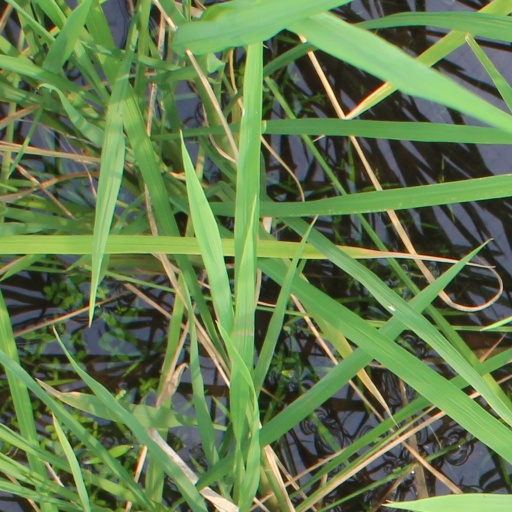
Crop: rice